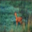
Label: deer